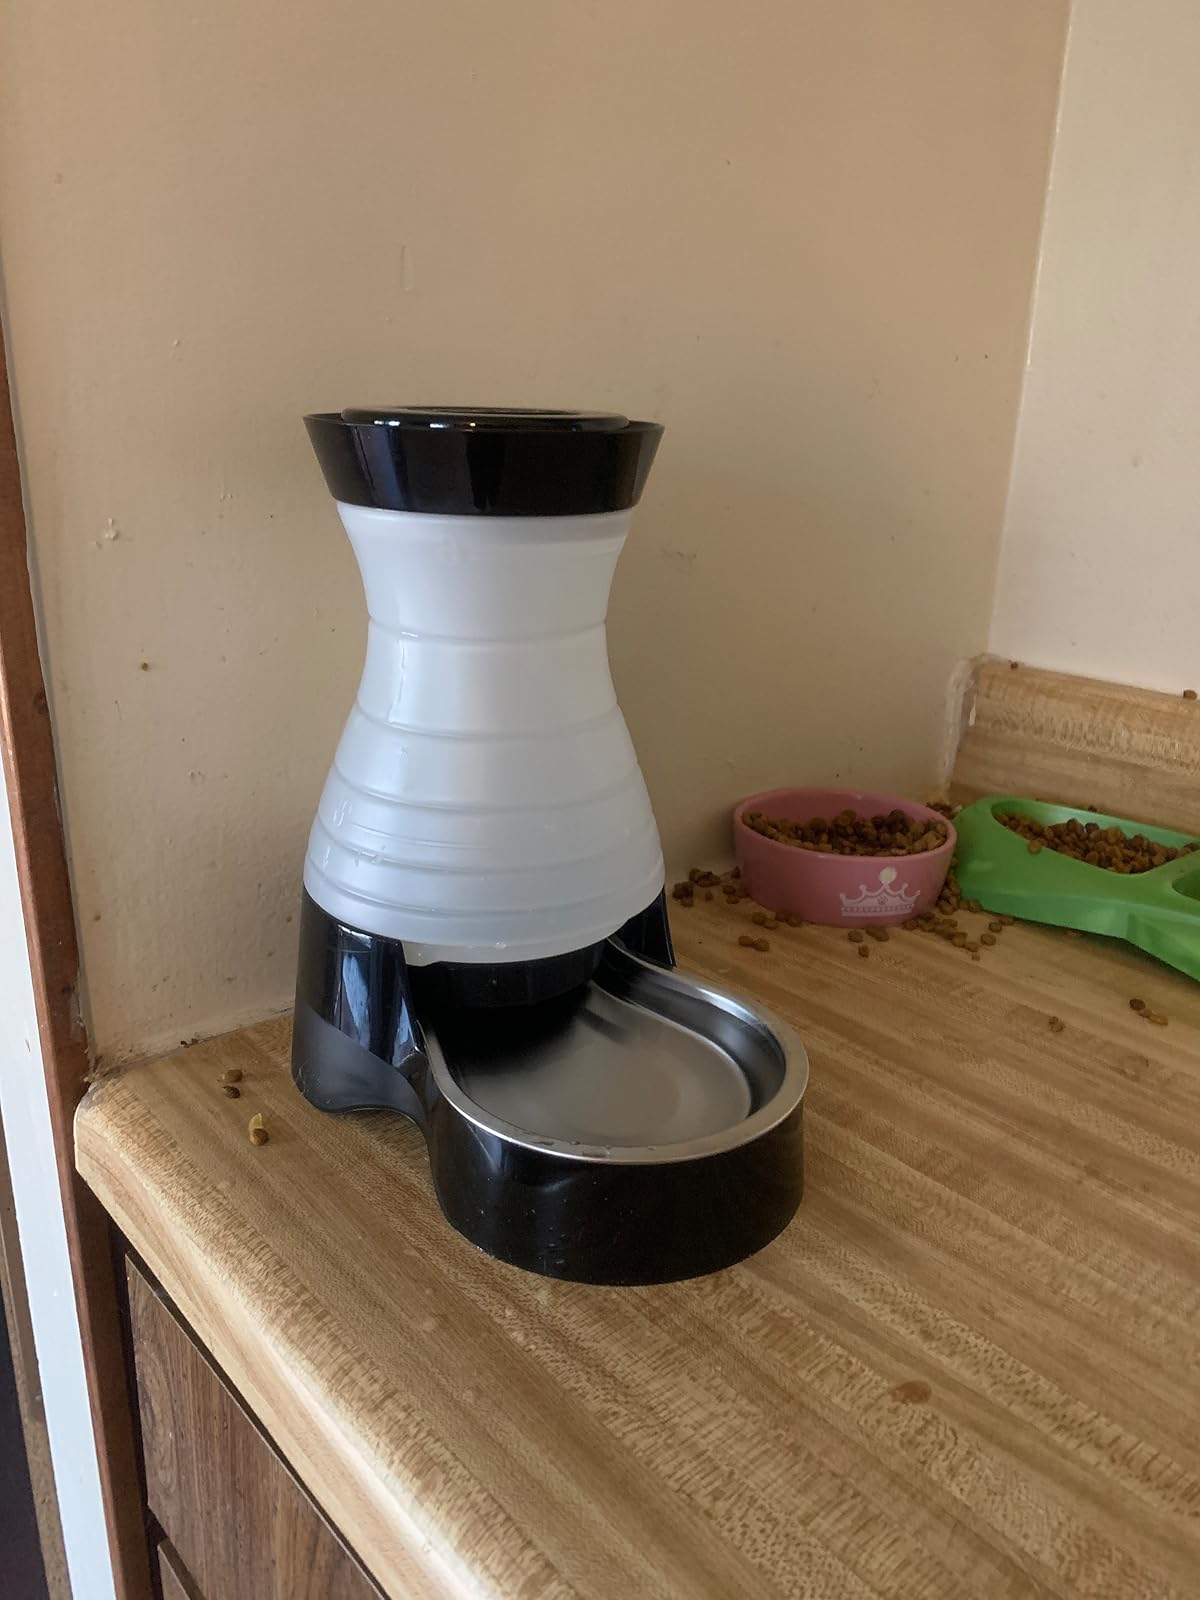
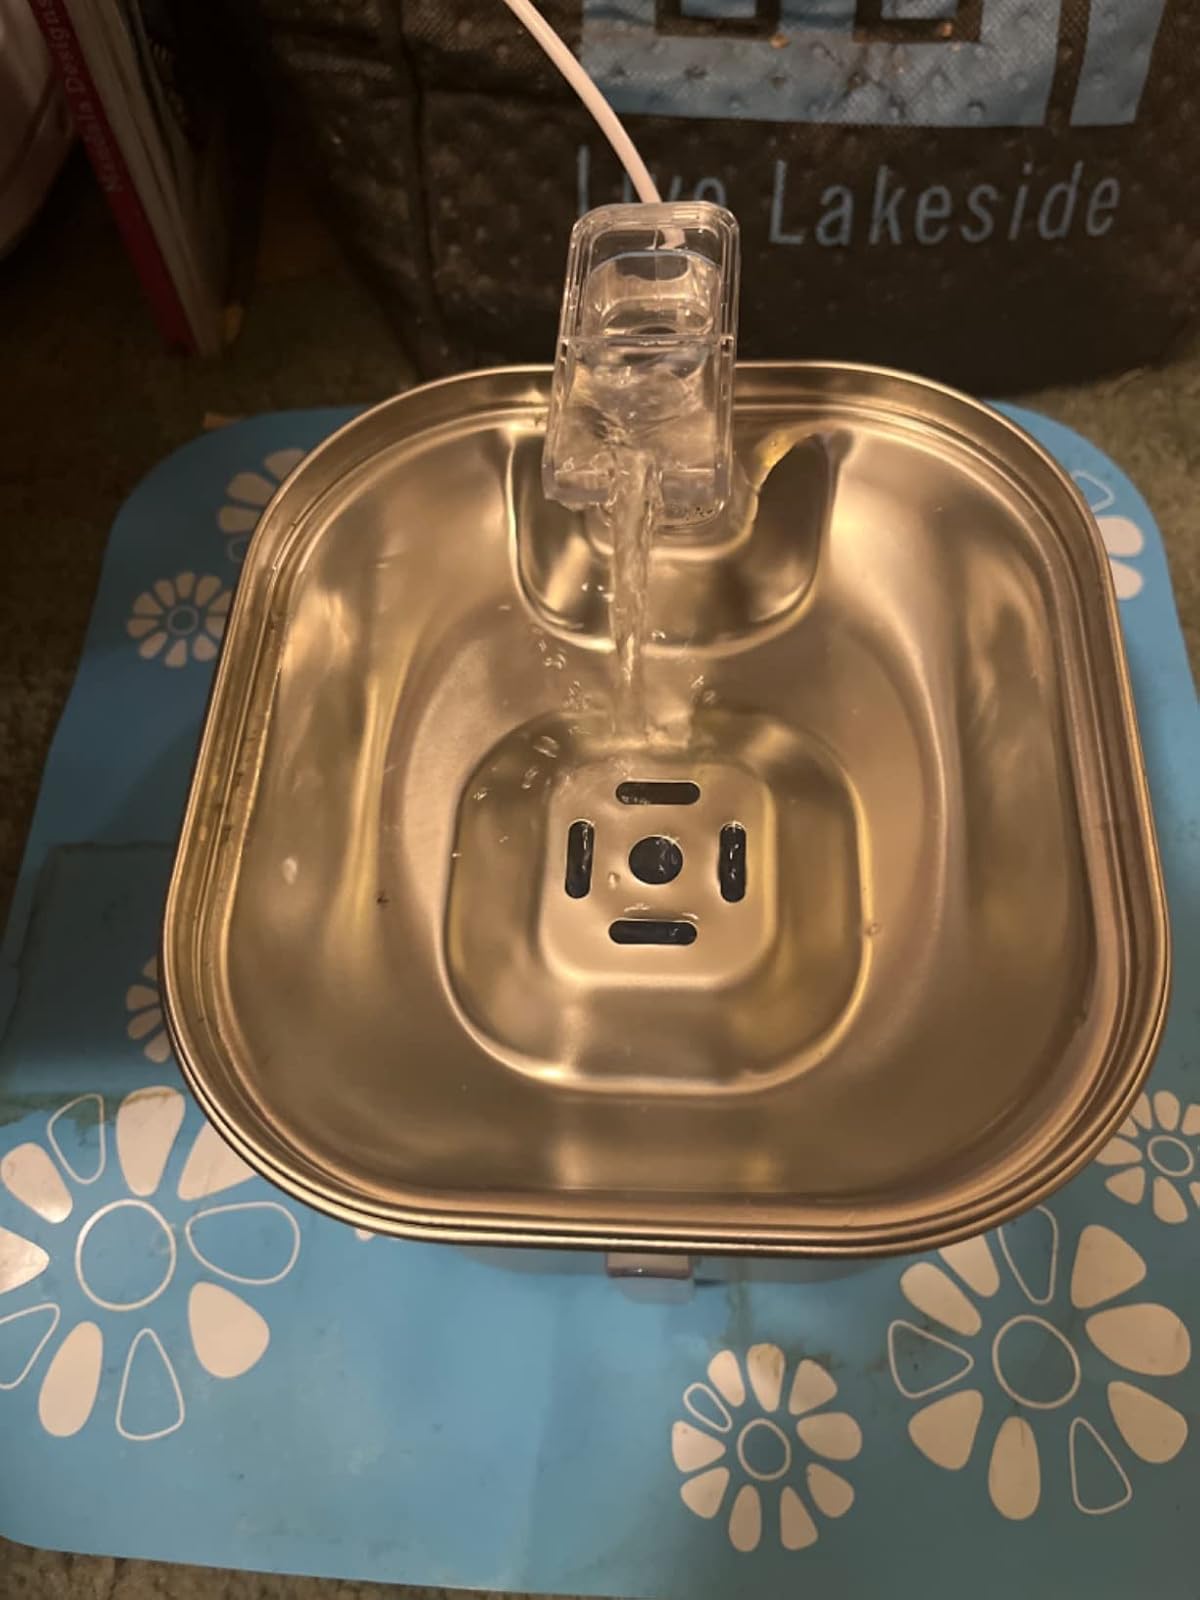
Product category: items_bowl
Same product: no